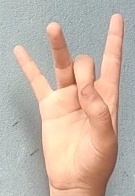
ASL sign: 8